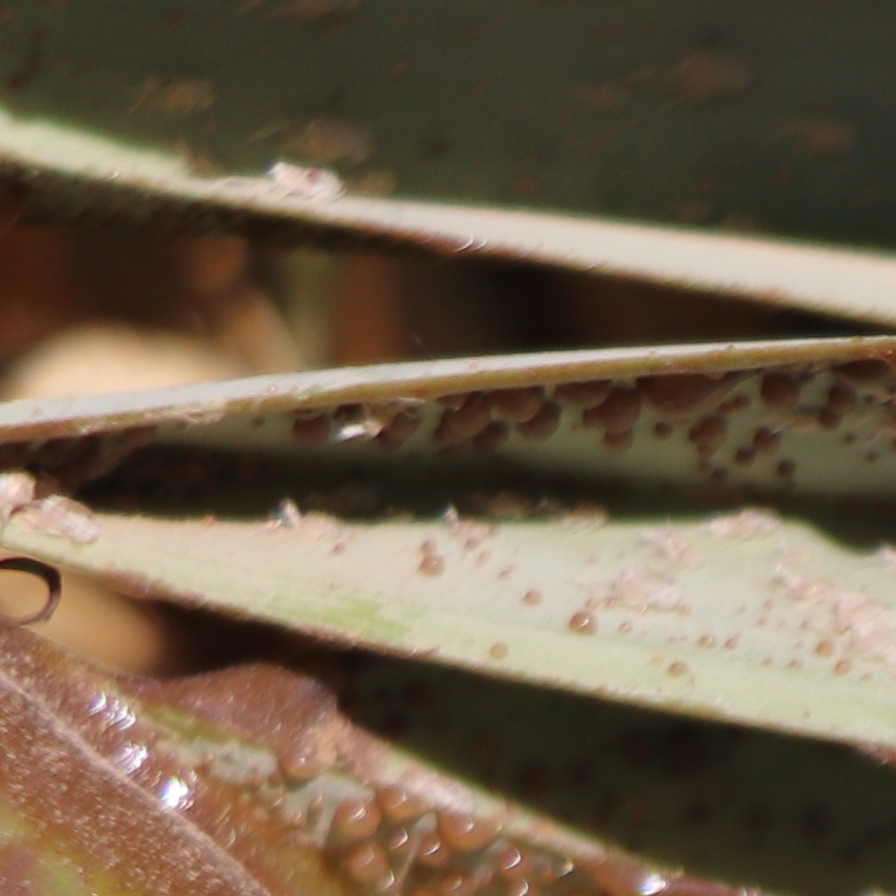
Label: Dubas